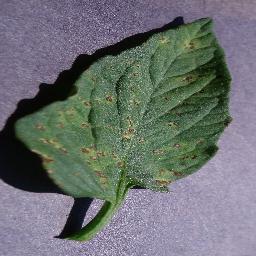
Label: Tomato___Septoria_leaf_spot